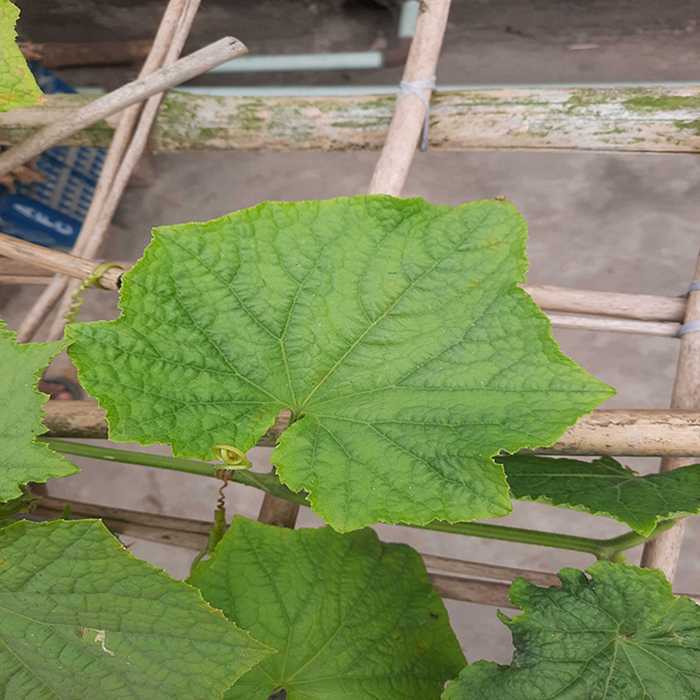
Plant: Cucumber
Label: Fresh leaf